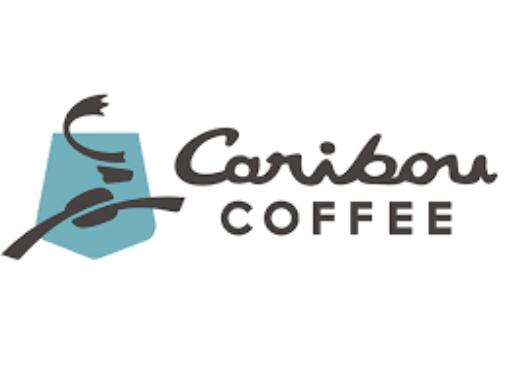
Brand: Caribou Coffee
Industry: Food